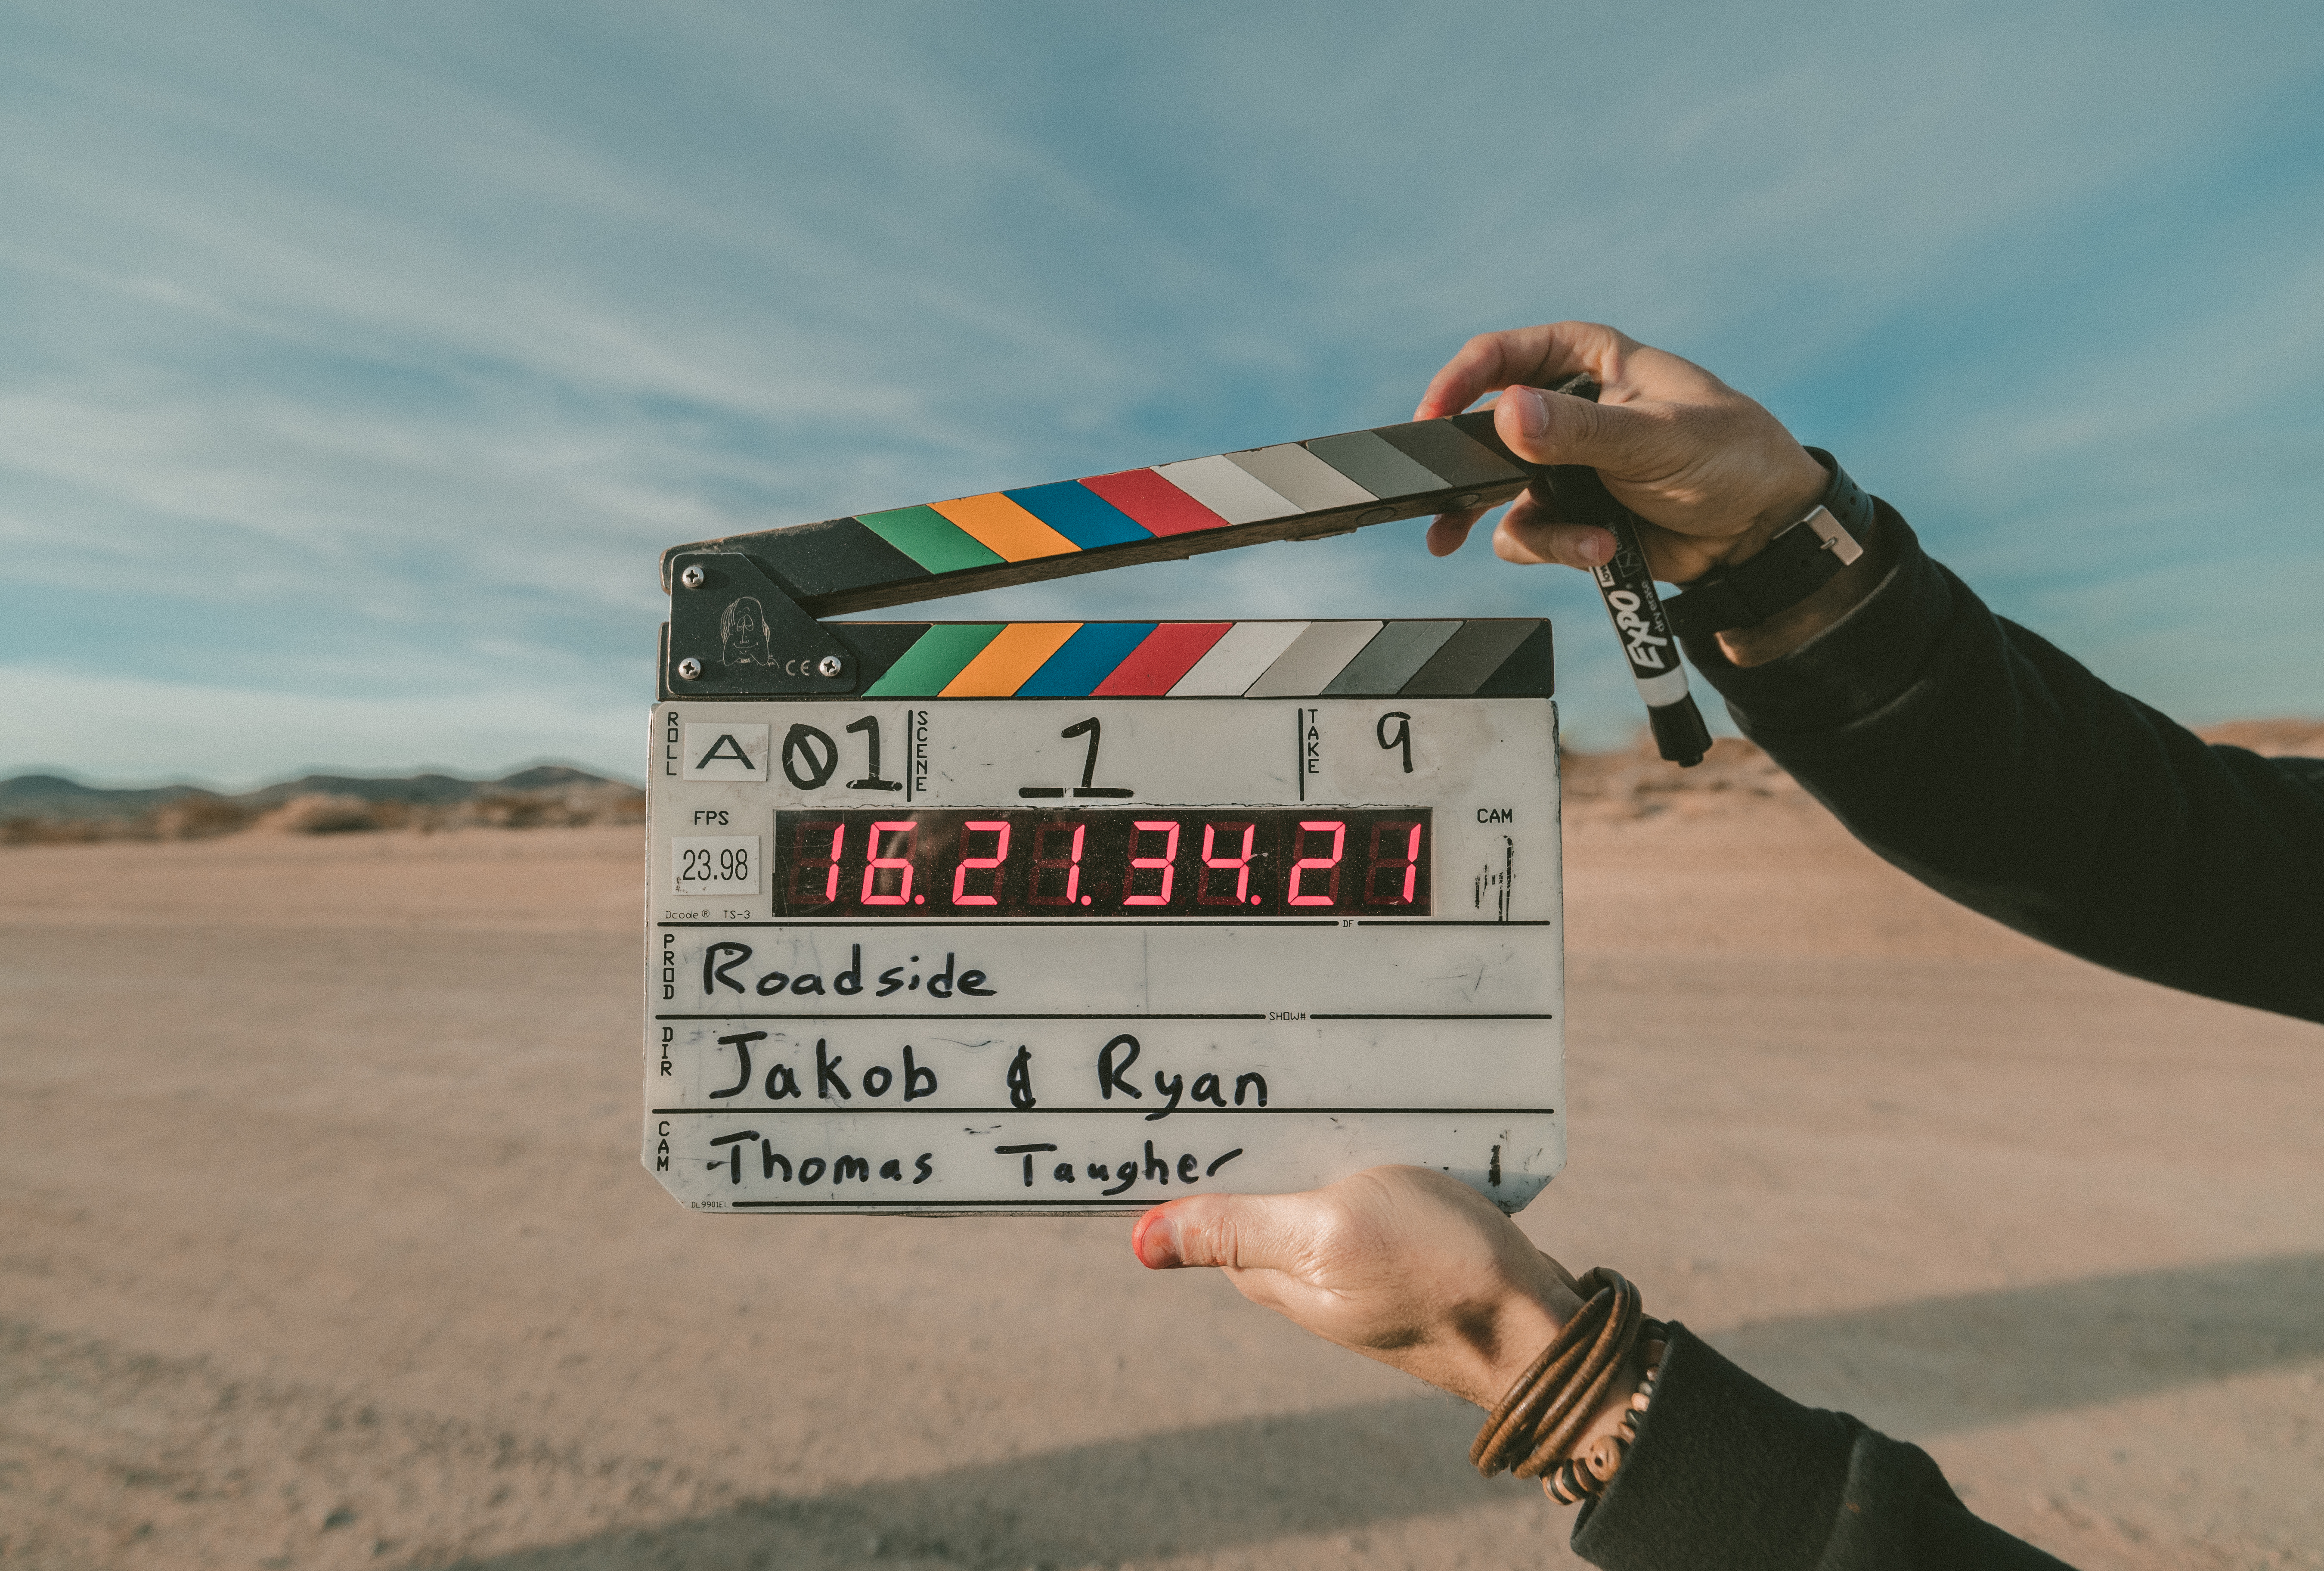
sign, atmosphere of earth